Trophy hunting

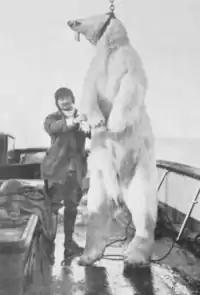
The 17th Duke of Medinaceli with a trophy polar bear killed by him in an expedition with the 18th Duke of Peñaranda to the Arctic Circle, 1910

Trophy hunting is legal in many countries, through policies that ensure that hunting practices align to a sustainable use of the country's natural resources. Restrictions on the species that can be hunted (e.g., protected species such as brown bears in European Union), are usually based on populations, hunting seasons, number of available licenses and types of arms, calibers and hunting procedures, asuring hunting ethics. Permits and government consent are also required. However, some countries such as Costa Rica, Kenya and Malawi are countries have chosen to ban trophy hunting..